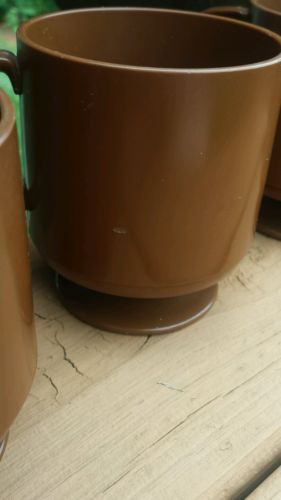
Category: mug